Super Chinese

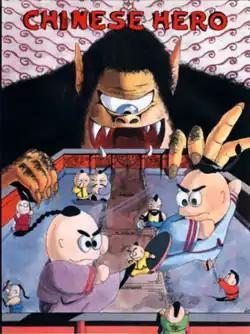
Arcade flyer of "Chinese Hero", the first game in the series

is a series of action role-playing games for the arcade and various Nintendo systems. The plot of several of the games follow two young boys, Jack and Ryu, as they adventure through their home, Chinaland.